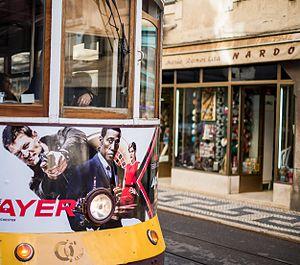
J'ai pris cette photo simplement parce que je trouvais que les couleurs se mariaient bien